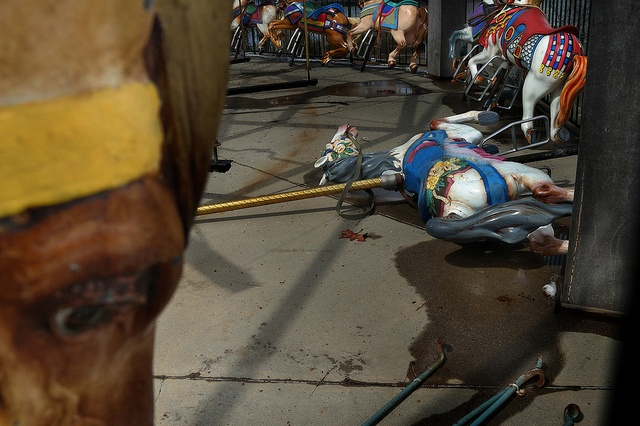
A building filled with rusted merry go round horses laying on the floor.
A carousel that has one of the horses laying on the ground.
Old horses from a carousel laying in some type of storage facility
A carousel horse laid over with a perpetrator looking on.
A merry go round horse lays broken on the ground.